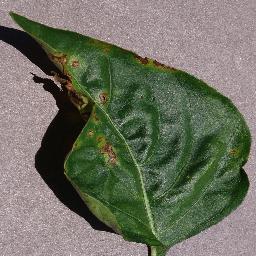
Label: Pepper,_bell___Bacterial_spot